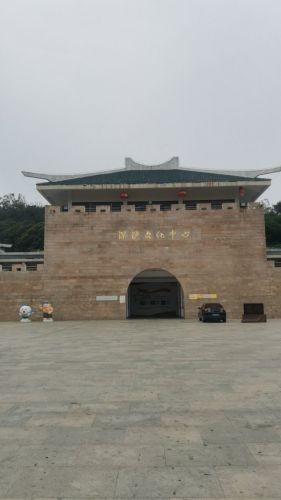
地标名称：深沪文化中心
所在城市：泉州市·晋江市